Voodoo Murders

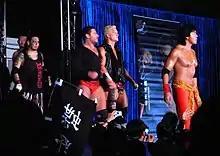
Voodoo Murders in 2010.

VDM's issues continued in 2010, with Doering leaving for the WWE. Despite the loss, VDM would go on to have one of its most successful years. They quickly replaced Doering with René Duprée and, on February 7, forced F4 to disband after defeating them in a Captain's Fall Elimination match. Continuing the success, VDM would recruit Big Daddy Voodoo and, on April 29, Taru teamed up with him to win the All Asia Tag Team Championships from Akebono and Ryota Hama. In the coming months, VDM also recruited Lance Cade, Mazada and Kenso. On August 13, tragedy struck when Lance Cade died at the age of 29 of apparent heart failure in San Antonio, Texas. Toshizo left All Japan in the same month. On August 29 Taru and Big Daddy Voodoo lost the All-Asia Tag Team Championship to Manabu Soya and Seiya Sanada. On October 10, 2010, Hate lost a match to Shuji Kondo and as a result he must retire. Later in the show, Charlie Haas debuted for All Japan and joined the Voodoo Murders. In his debut match, Haas teamed with Taru and Big Daddy Voodoo to defeat Minoru Suzuki, Akebono, & Taiyo Kea. Afterwards, Masayuki Kono joined the Voodoo Murders after Kenso helped him defeat Ryota Hama, changing his name to simply Kono On December 7 Kenso and Kono defeated Hama and Suwama in the finals to win the 2010 World's Strongest Tag Determination League.